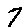
Label: 7